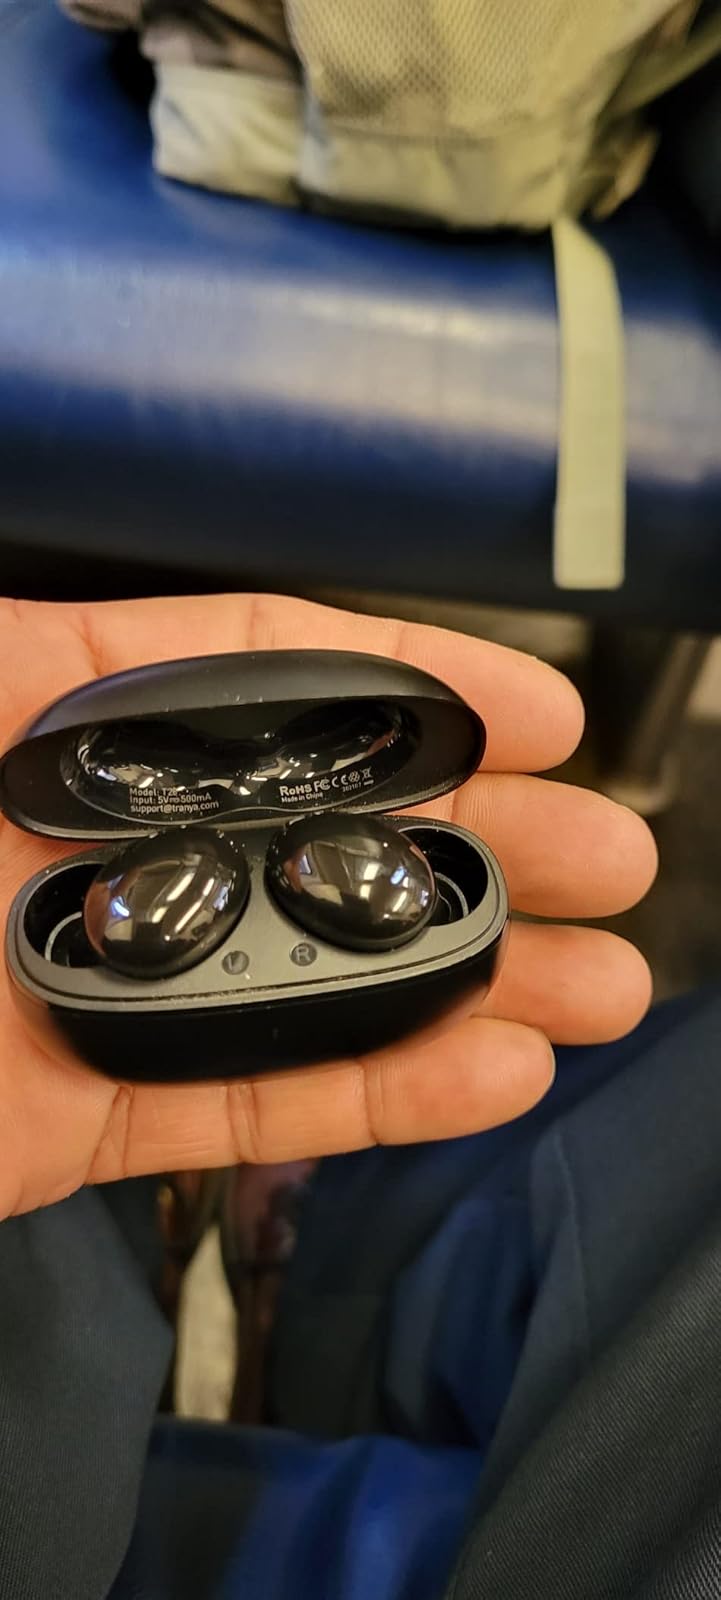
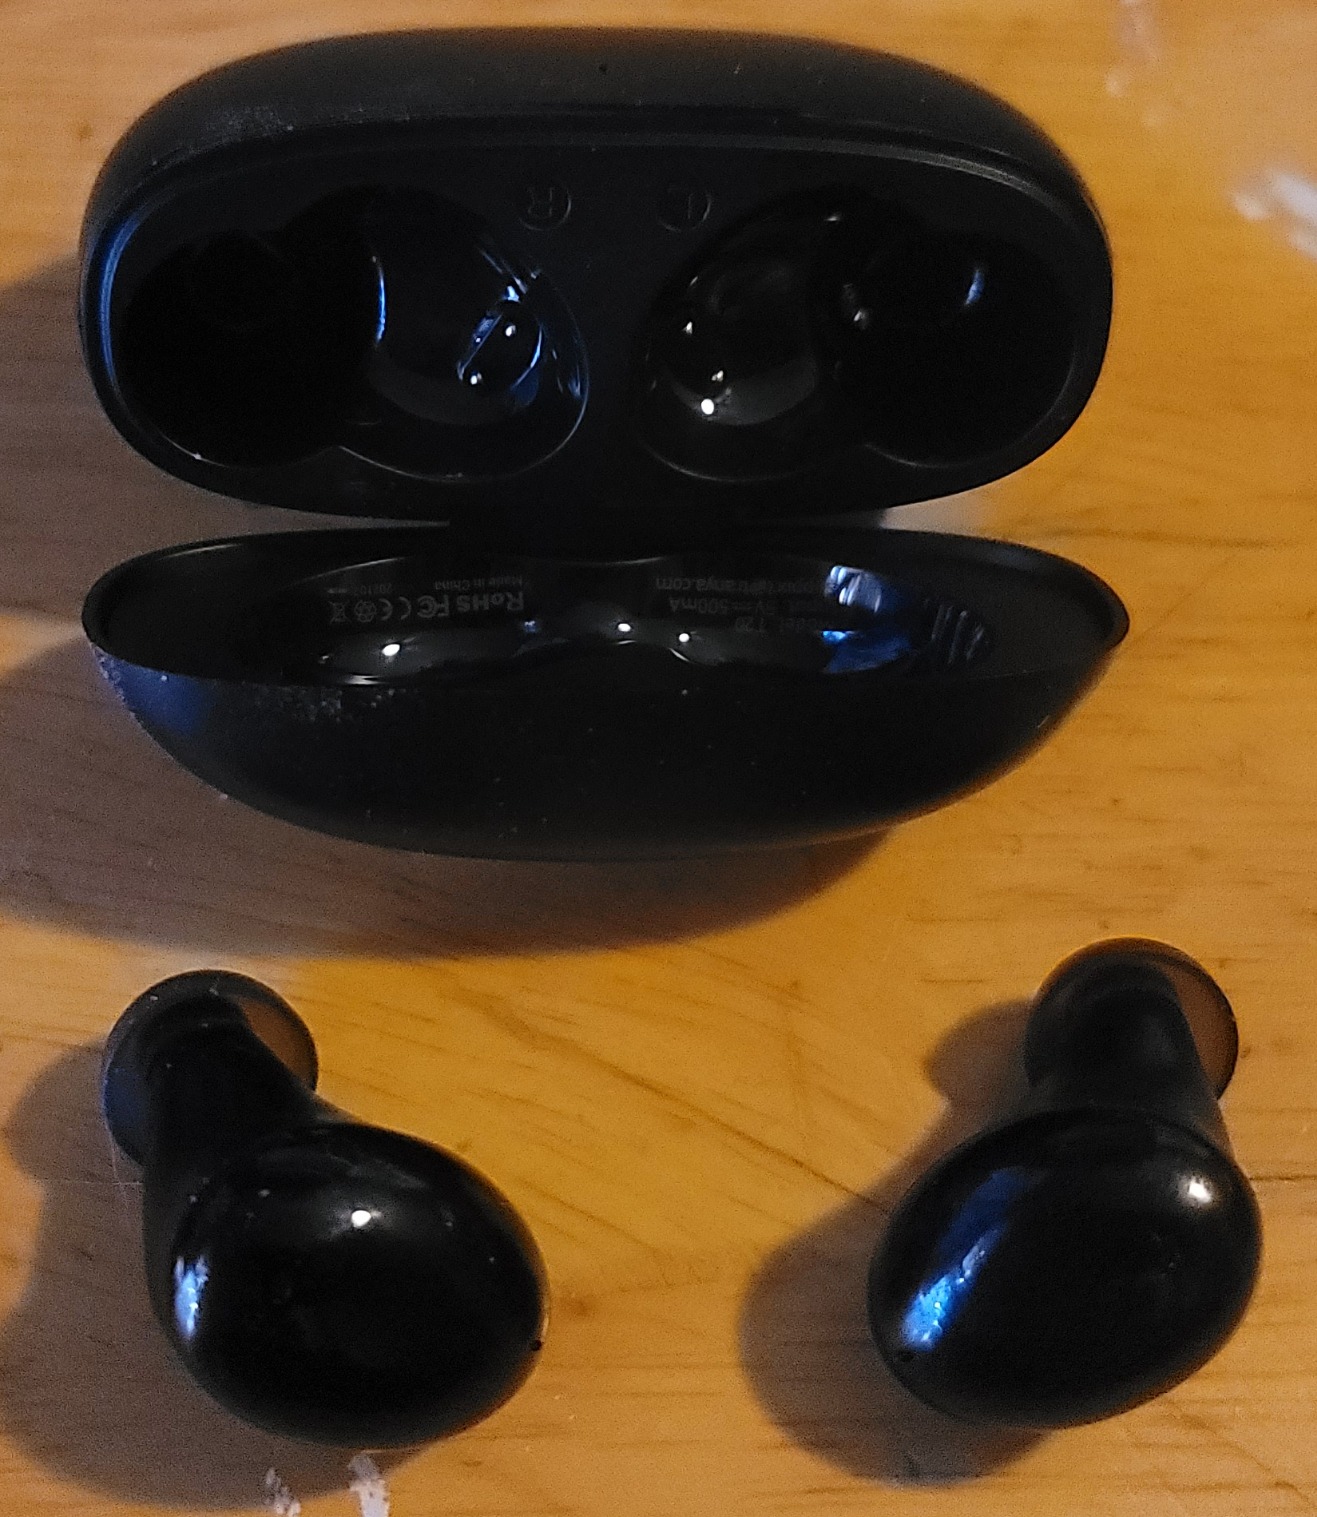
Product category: earbuds
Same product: yes